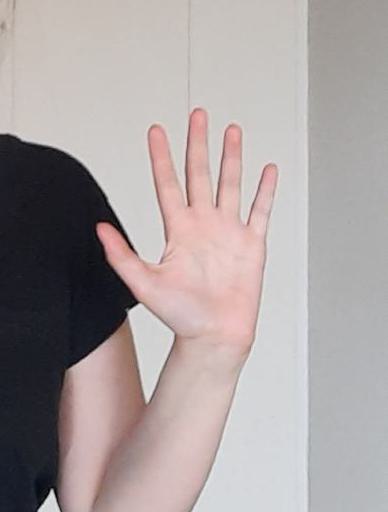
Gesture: palm